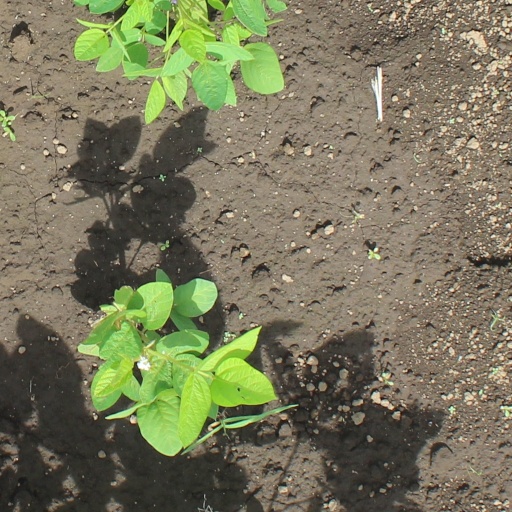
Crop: soybean